Government of Massachusetts

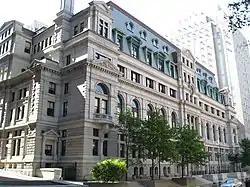
The John Adams Courthouse, home of the Supreme Judicial Court

The judiciary is the branch of the government that interprets and applies state law, ensures equal justice under law, and provides a mechanism for dispute resolution. The Massachusetts court system consists of the Supreme Judicial Court, the Appeals Court, and seven trial-court departments.